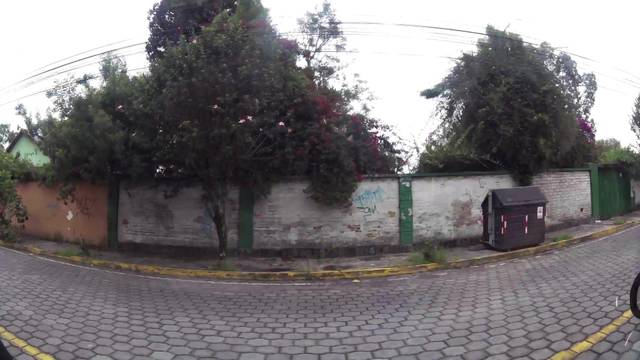
Region: Ecuador
Coordinates: -0.3158, -78.458